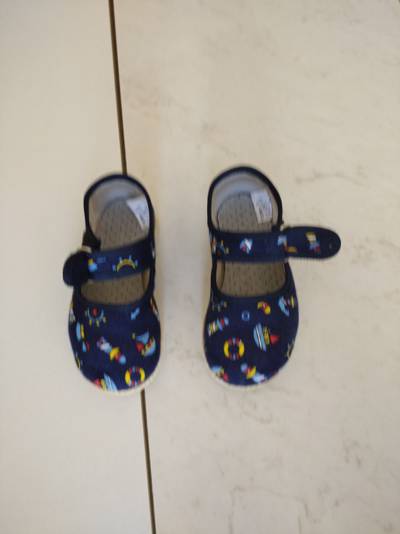
Waste category: shoes